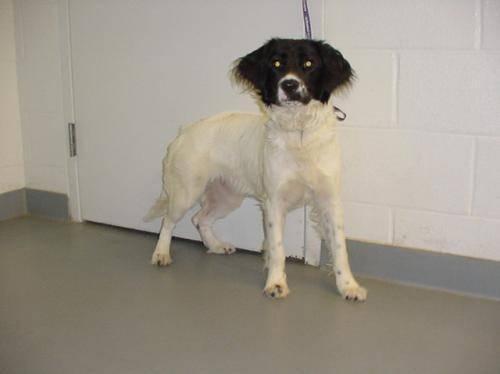
dog